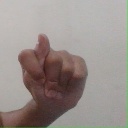
अक्षर: ट